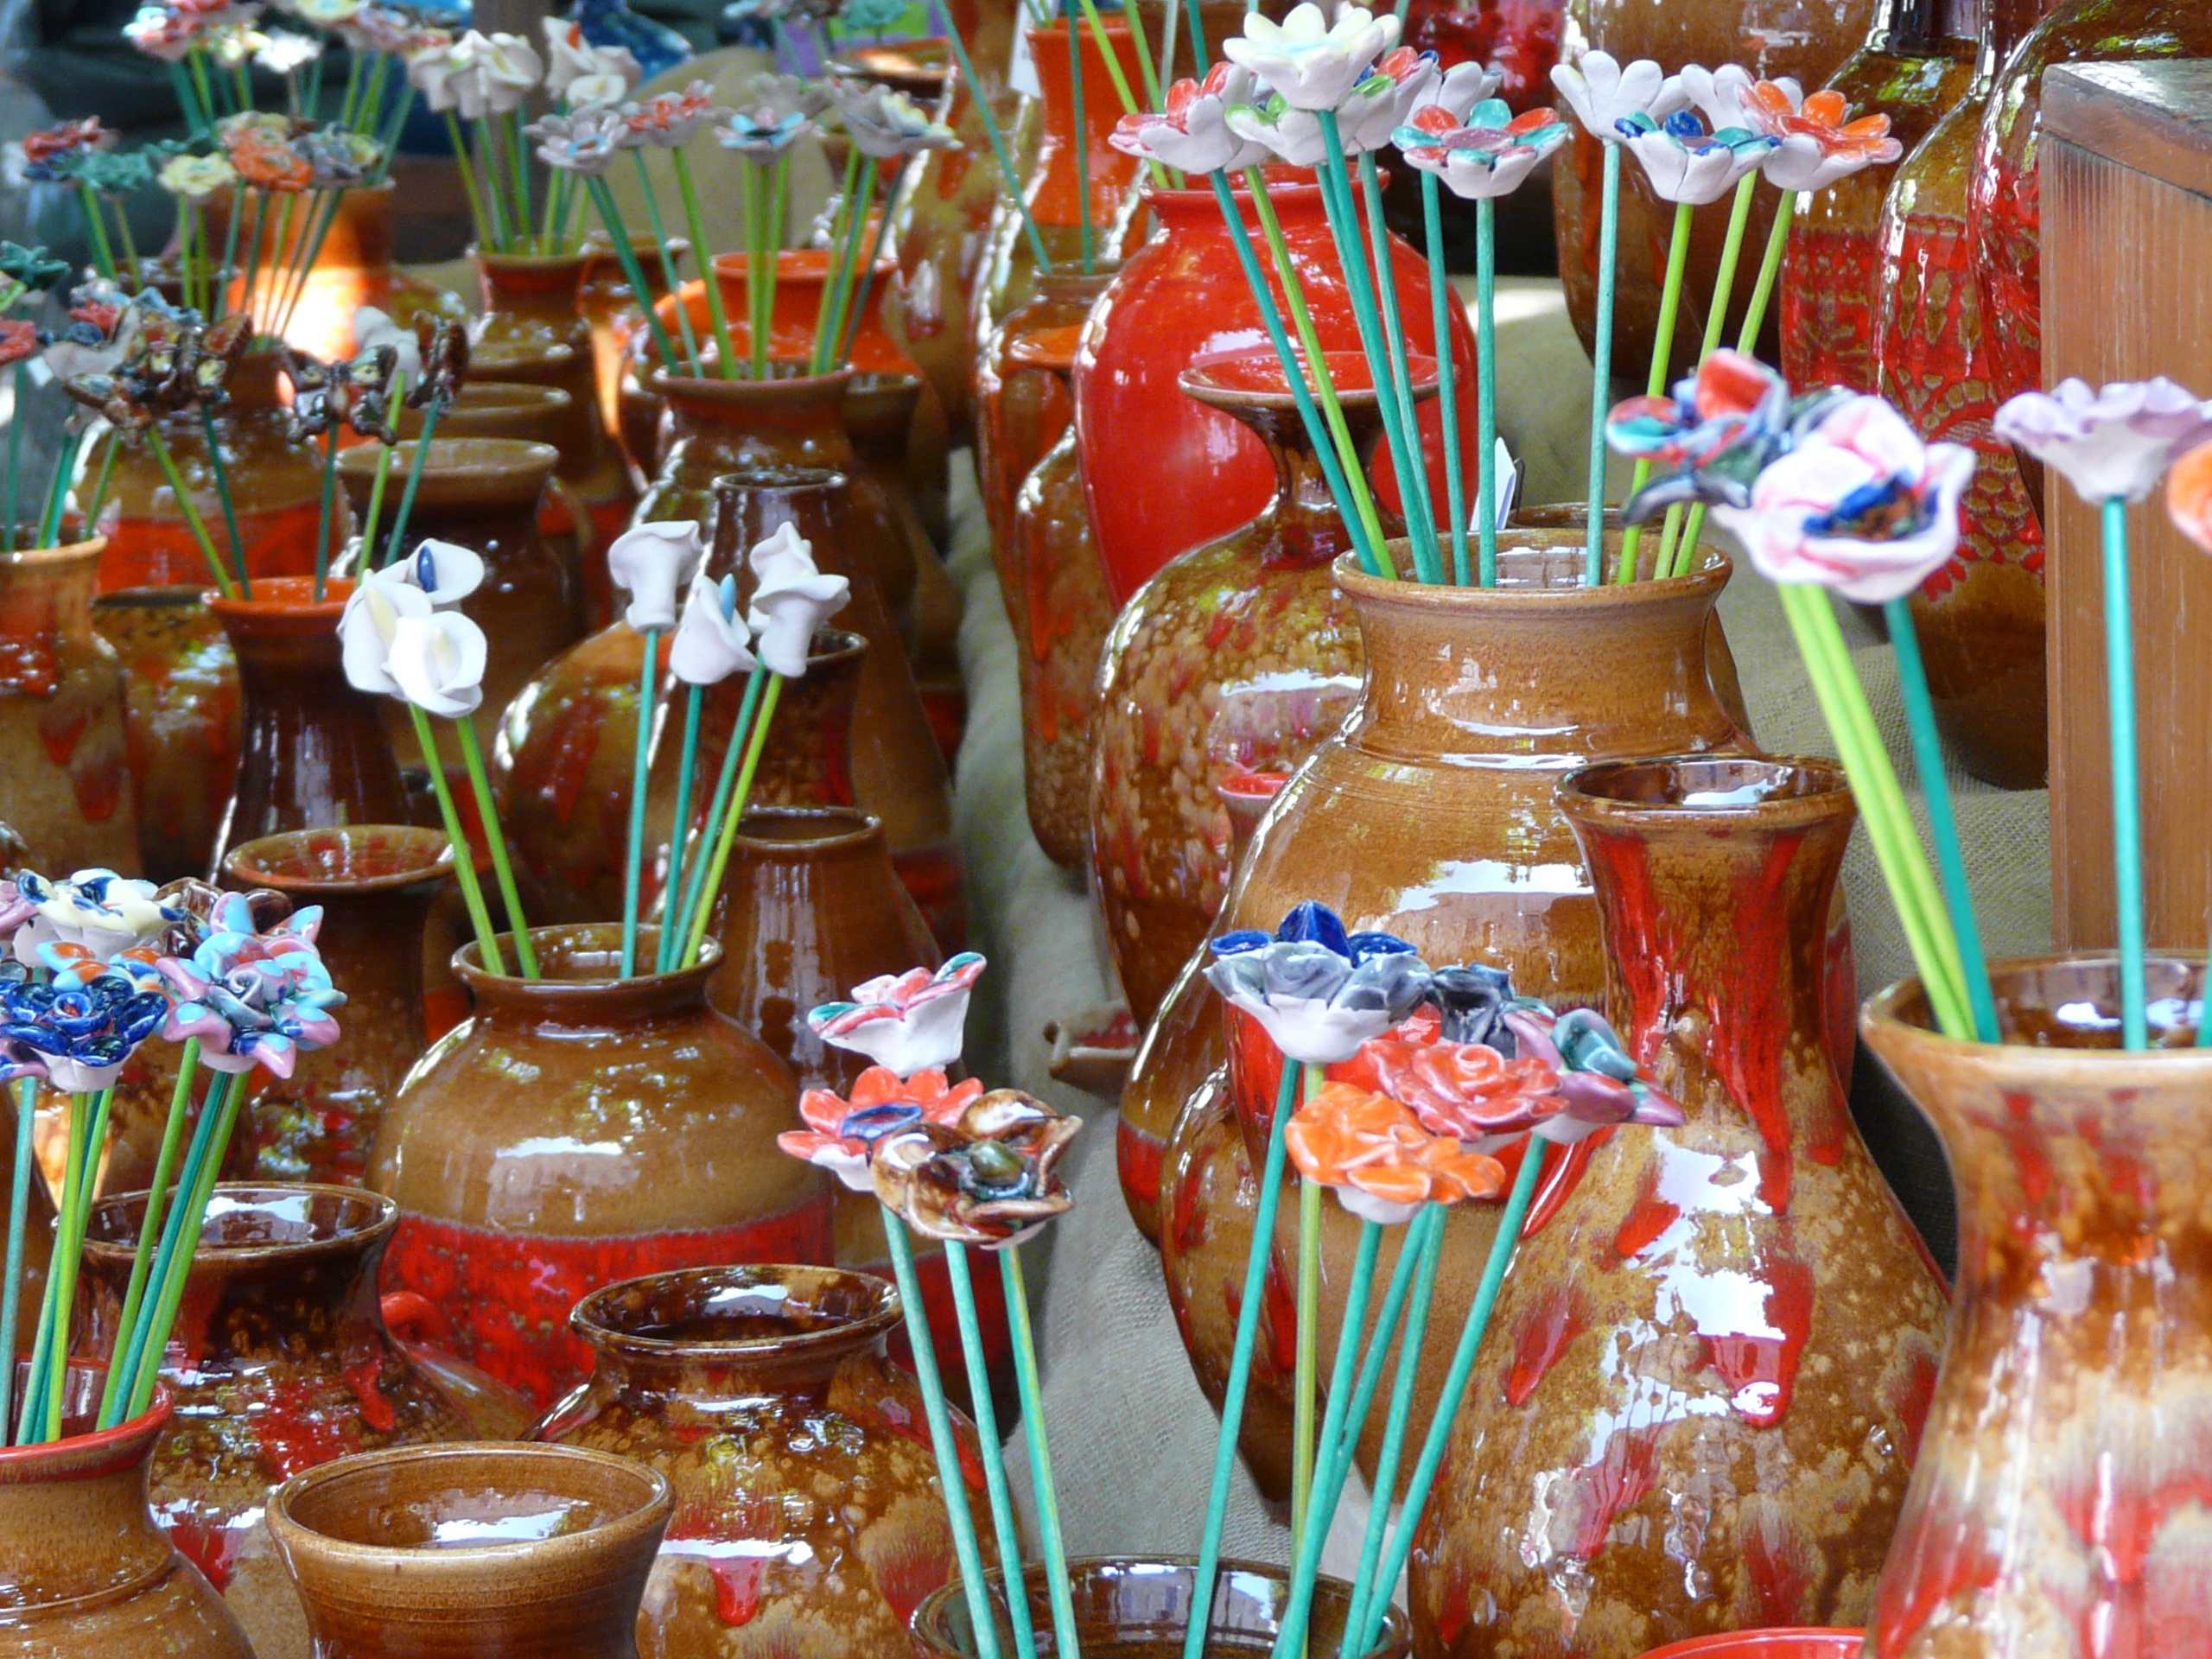
decoration, meal, food, ceramic, dessert, buffet, crafts, party, fair, brunch